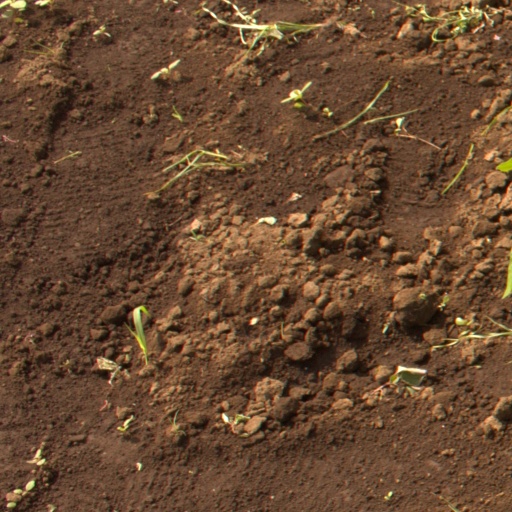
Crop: soybean